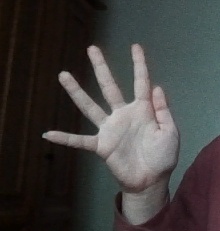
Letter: sheen